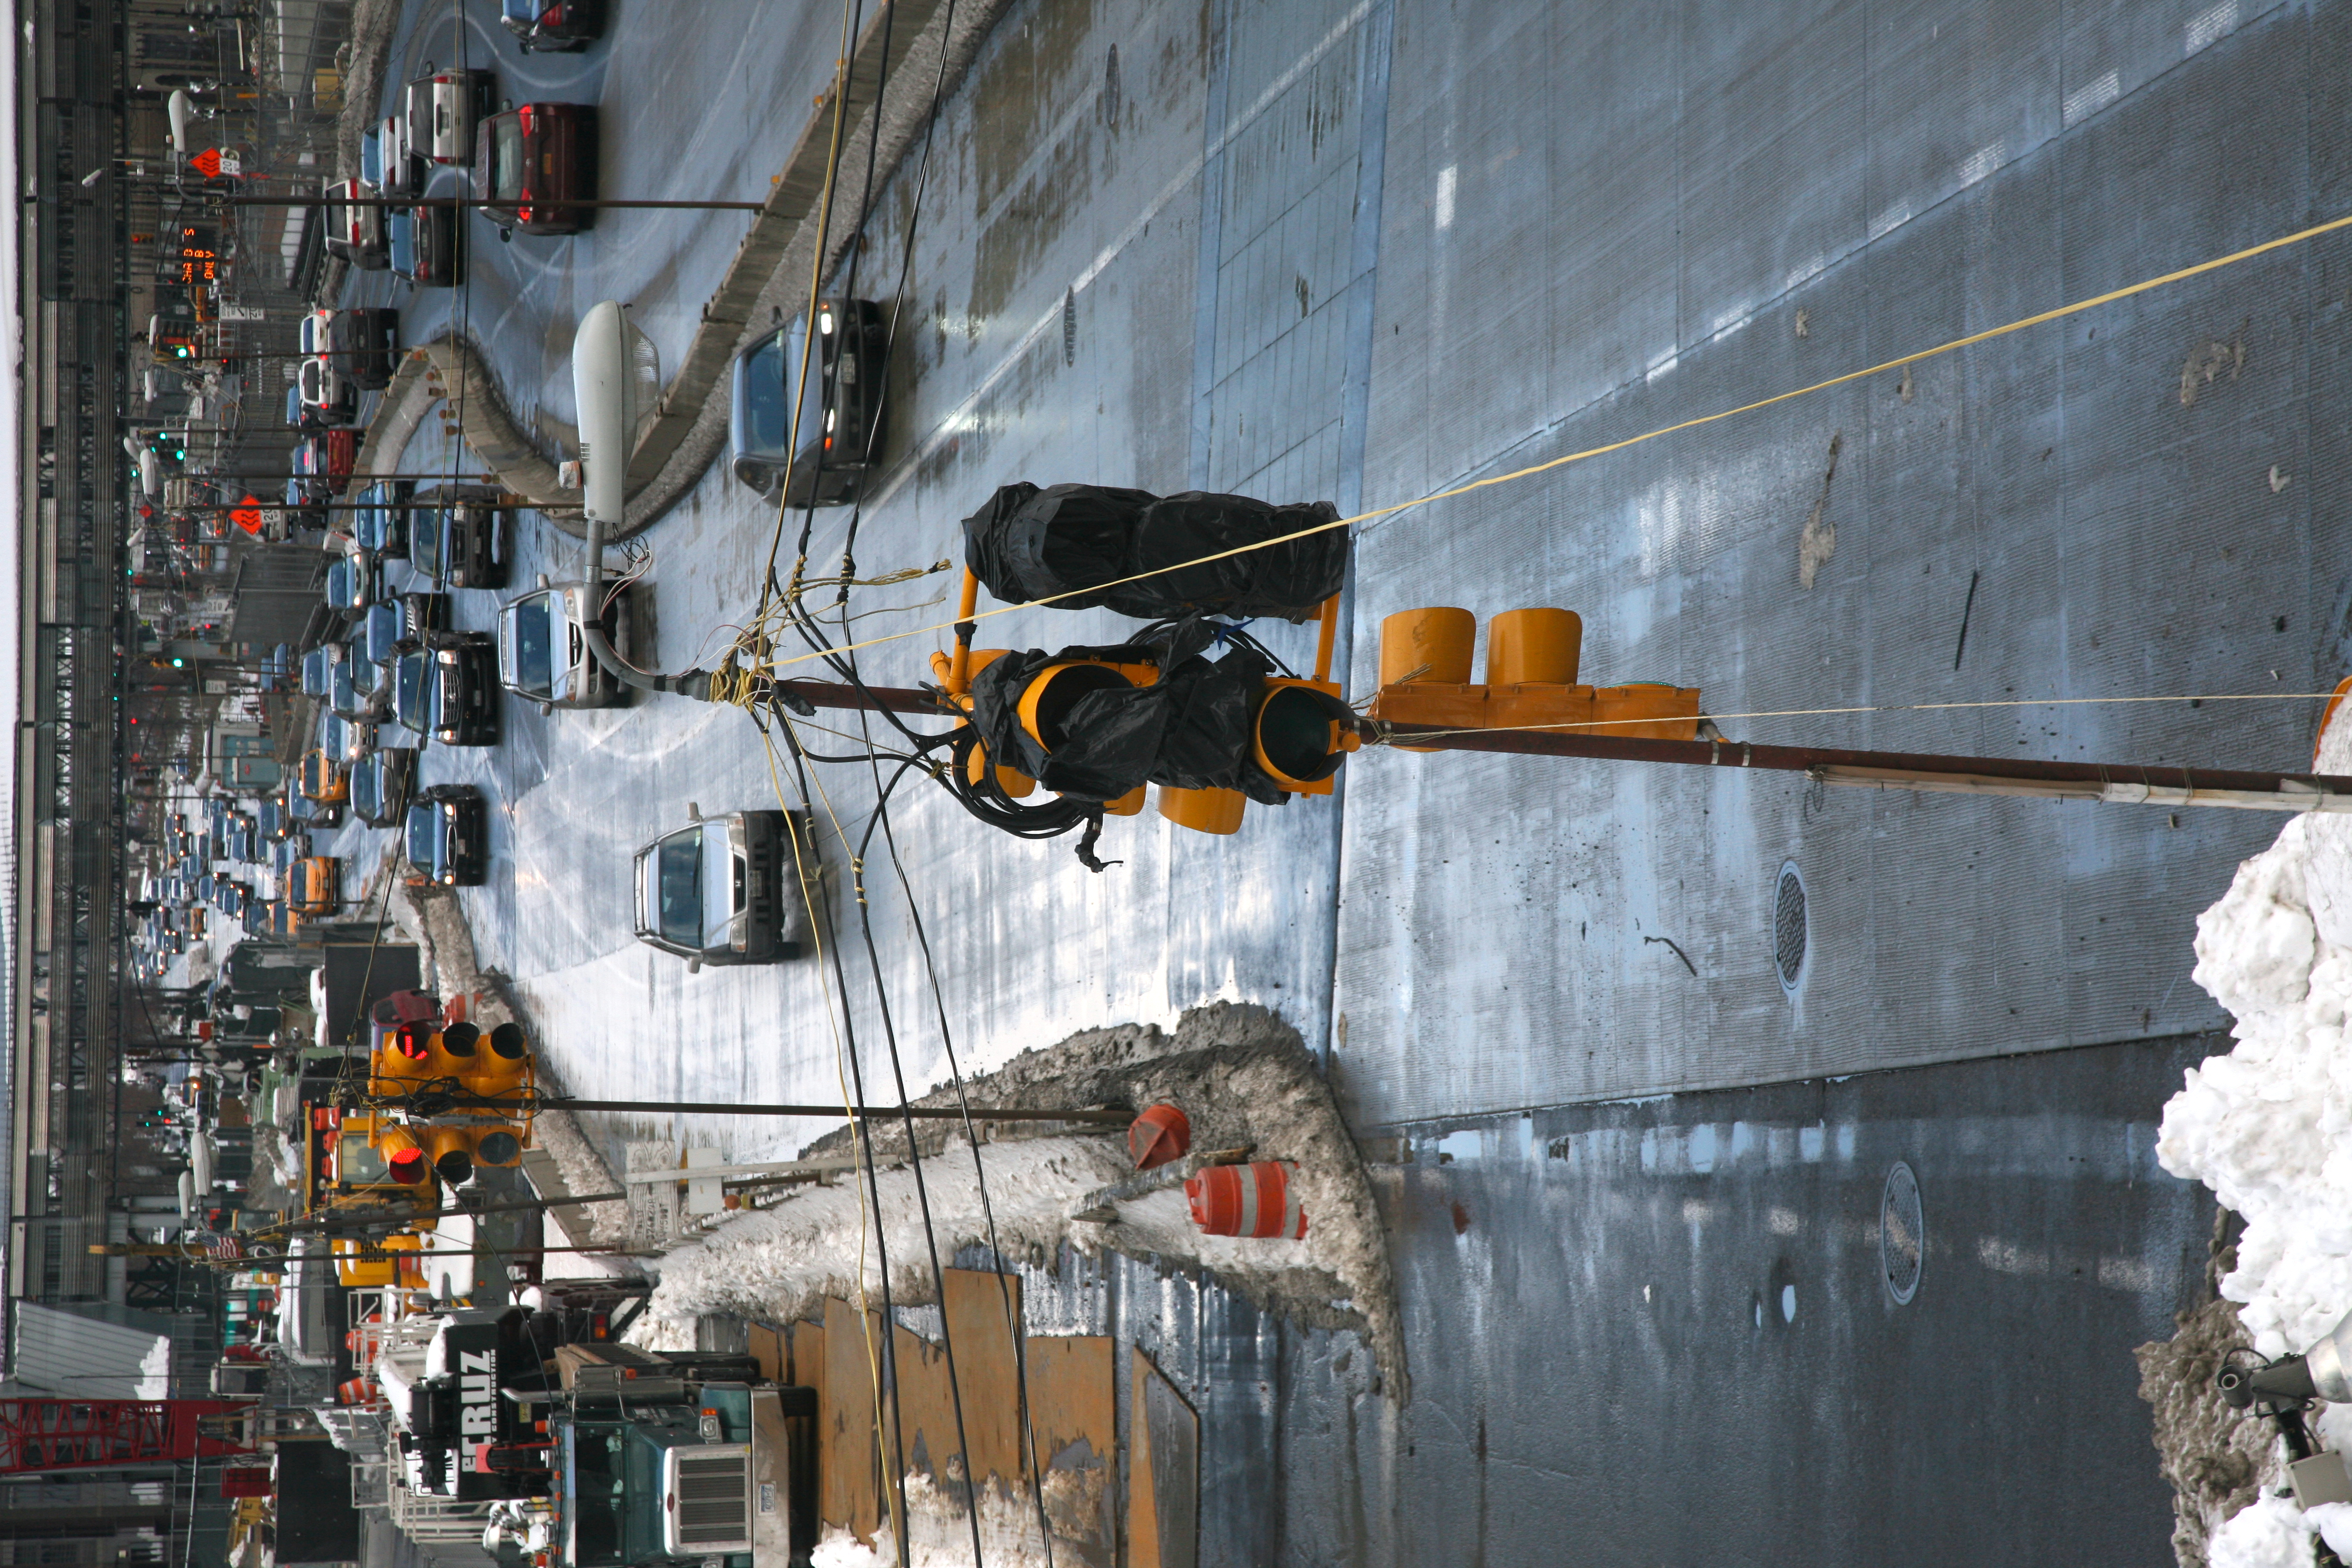
snow, winter, street, manhattan, transport, nyc, canon, weather, newyork, infrastructure, newyorkcity, ny, 5d, lowermanhattan, ef24105mmf4lisusm, urban area